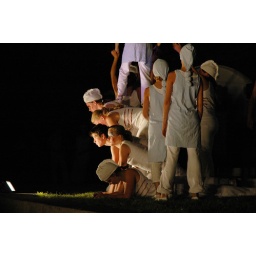
Icarus try-out tijdens Kleuren van de Nacht in Sonsbeek door Circus Poehaa